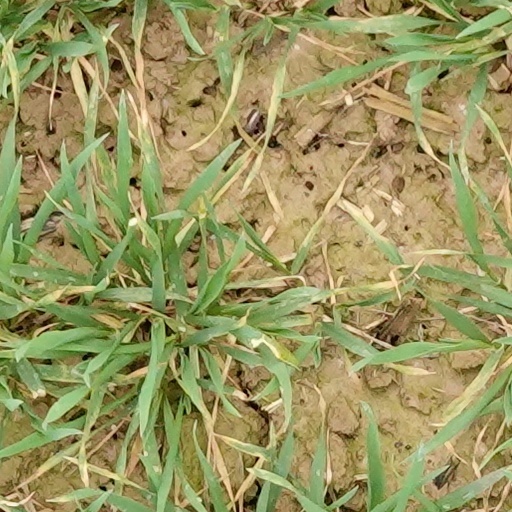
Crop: wheat